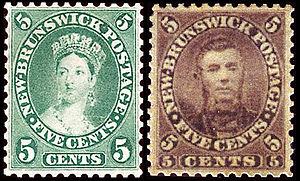
L'histoire postale et philatélique du Canada concerne les territoires qui ont formé le Canada d'aujourd'hui. Avant de joindre la confédération canadienne, les colonies britanniques qu'étaient la Colombie-Britannique et l'île de Vancouver, l'Ile-du-Prince-Edouard, la Nouvelle-Écosse, le Nouveau-Brunswick et Terre-Neuve ont émis des timbres à leur nom.